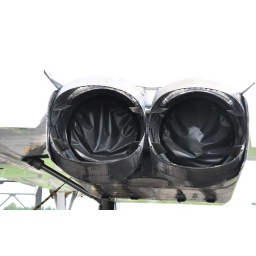
Two of the engines with bags put in them to stop birds nesting